Ashot Taronites

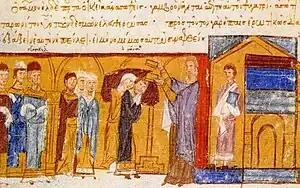
The wedding of Ashot and Miroslava, from the "Madrid Skylitzes" manuscript

Ashot Taronites was a Byzantine nobleman. Captured by the Bulgarians in 995, he was released in 996 and married to Miroslava, daughter of Tsar Samuel of Bulgaria. Appointed governor of Dyrrhachium by Samuel, he and his wife fled to Constantinople and arranged for Dyrrhachium to be handed over to Byzantine rule.